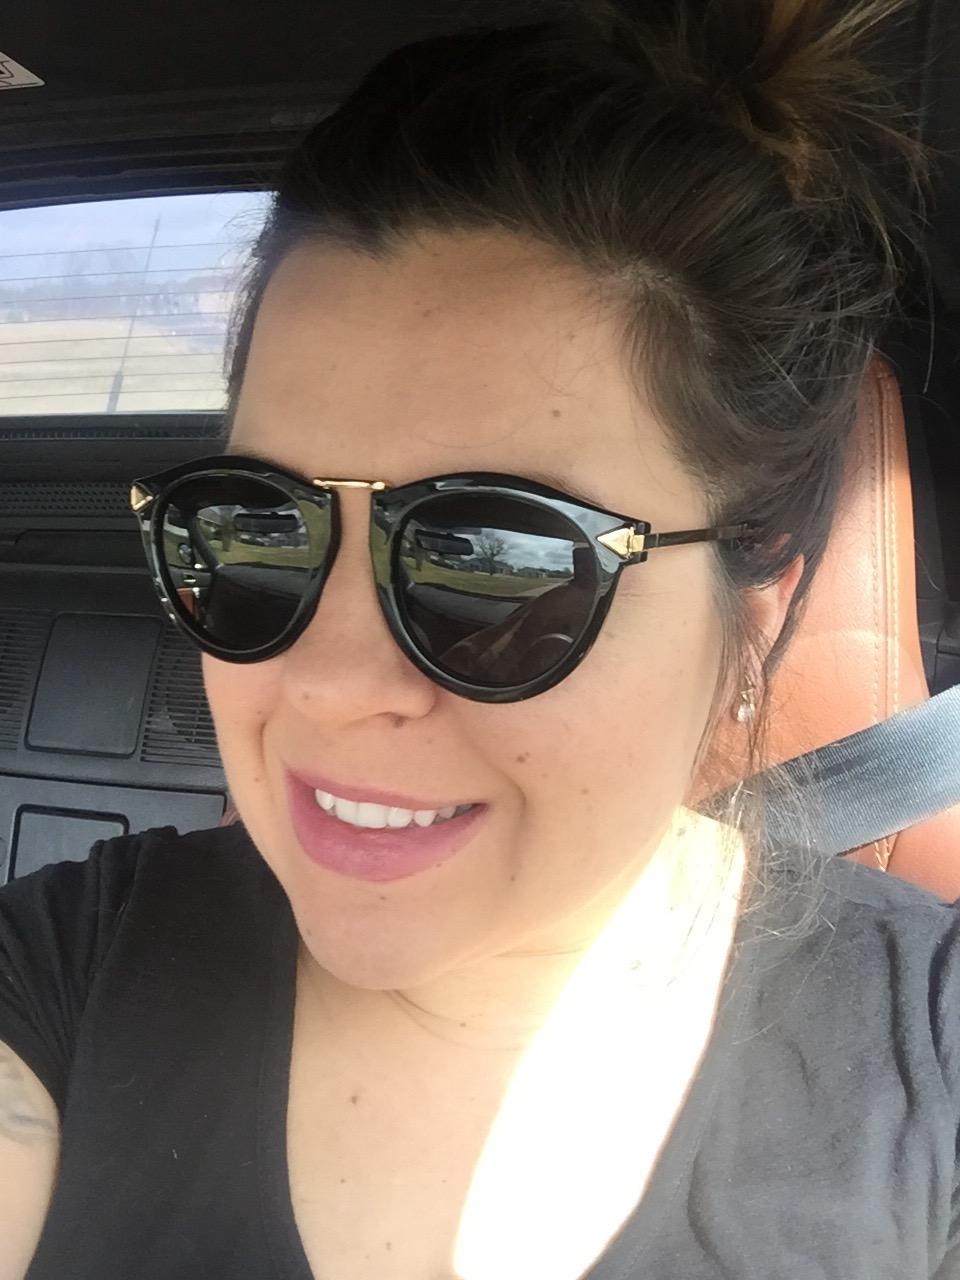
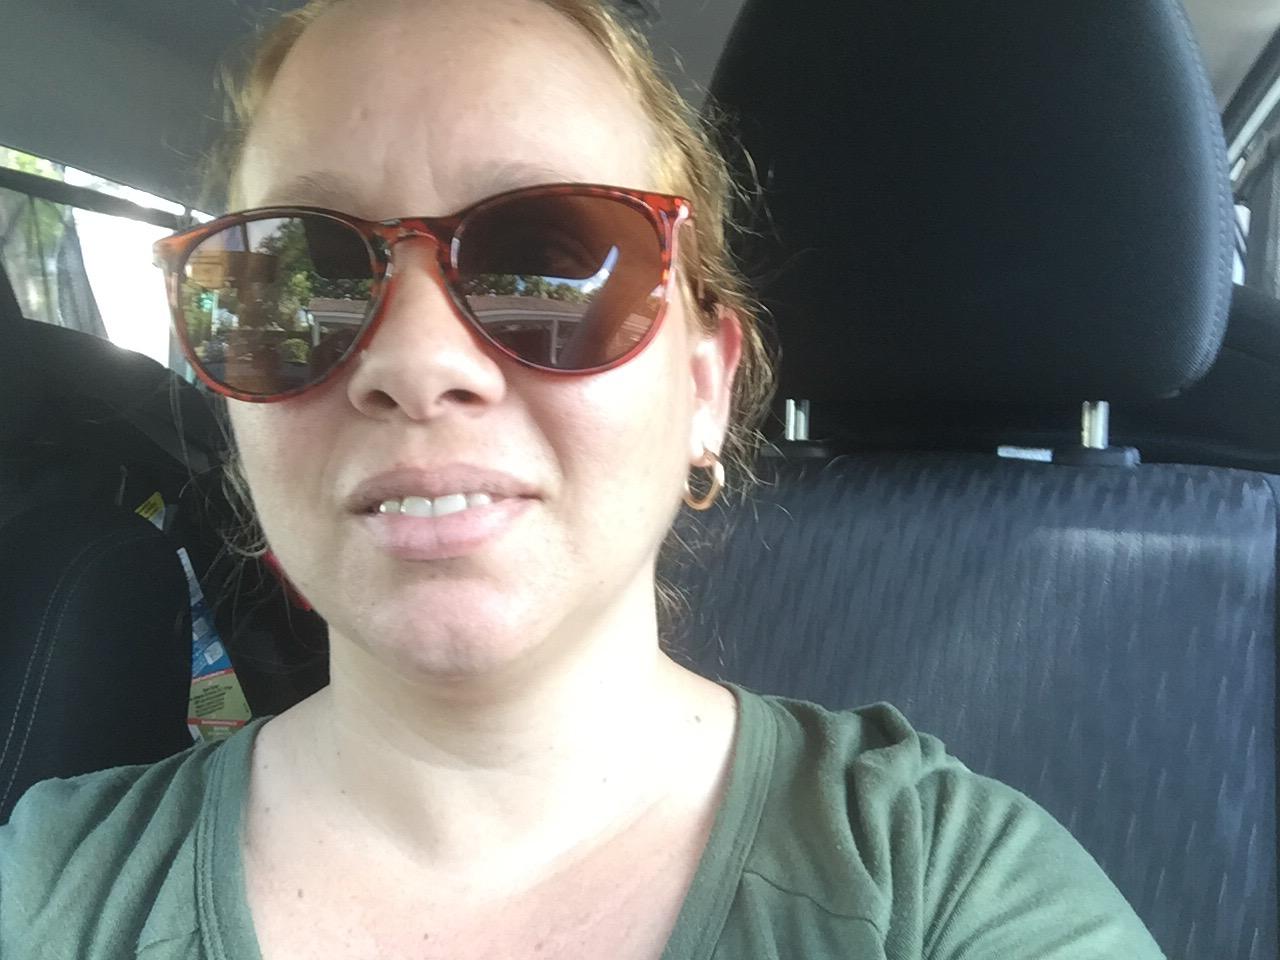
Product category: accessories_sunglasses
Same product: no